Musée Rodin

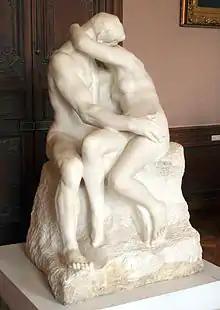
"The Kiss", Auguste Rodin, 1889

Rodin's sculptures are the work of an artist who chose to defy the norms of his time. Among the works of his youth, "Man with a Broken Nose" appears out of step with contemporary aesthetic norms, while "The Age of Bronze" rejects contemporary mechanisms of physical expression. This absence of artifice, like the nudity of "The Thinker" or "Adam and Eve" guarantees the timelessness of Rodin's works.